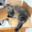
Label: cat